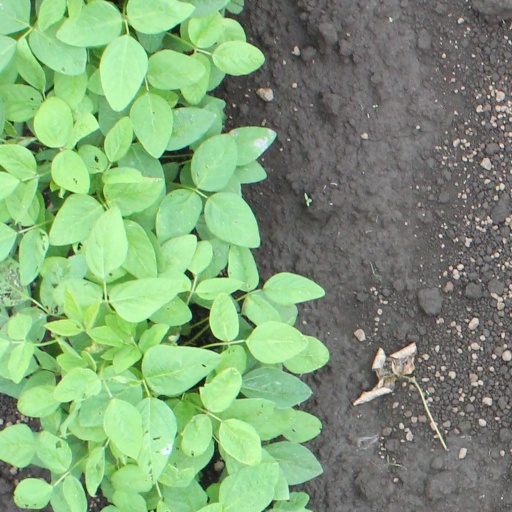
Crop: soybean